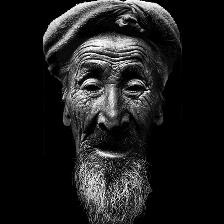
Label: Human